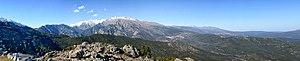
Venaco est une ancienne piève de Corse. Située dans le centre de l'île, elle relevait de la province de Corte sur le plan civil et du diocèse d'Aléria sur le plan religieux.